Dave Leduc

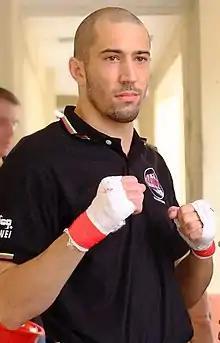
Leduc at Thein Pyu Stadium

Leduc is considered a pioneer of Lethwei. Leduc is referred to as the "King of Lethwei". After winning the world title in 2016, Leduc dedicated his career to Lethwei and has been widely credited for the sport's rise in international popularity. Leduc expressed his hopes that Lethwei fighters will remain true to the traditions of the martial art as it grows in popularity. Leduc helped open gyms throughout Myanmar and promoted Lethwei outside of the country.